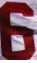
Number: 6